FC Blau-Weiß Linz

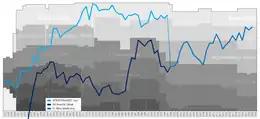
Historical chart of league performance of Blau-Weiß Linz and their predecessor

In 1997, FC Blau-Weiss Linz was founded, which adopted the traditions of the defunct club FC Linz, which due to financial difficulties had to finally dissolve, by merger with their long-time rivals LASK Linz.